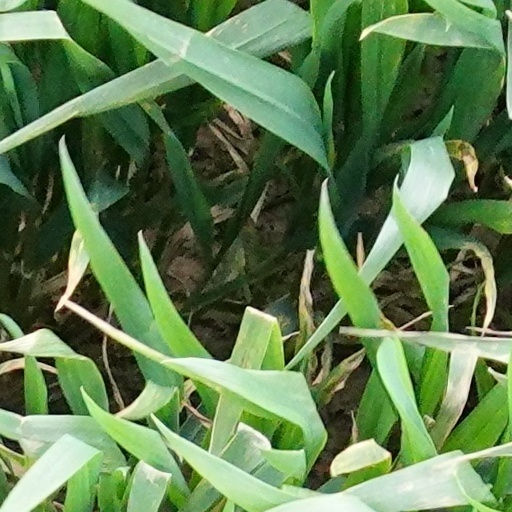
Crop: wheat